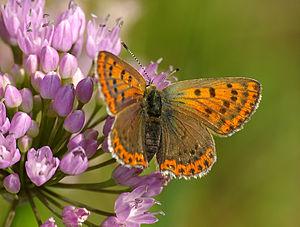
Le Cuivré fuligineux ou Argus myope est une espèce paléarctique de lépidoptères de la famille des Lycaenidae et de la sous-famille des Lycaeninae.